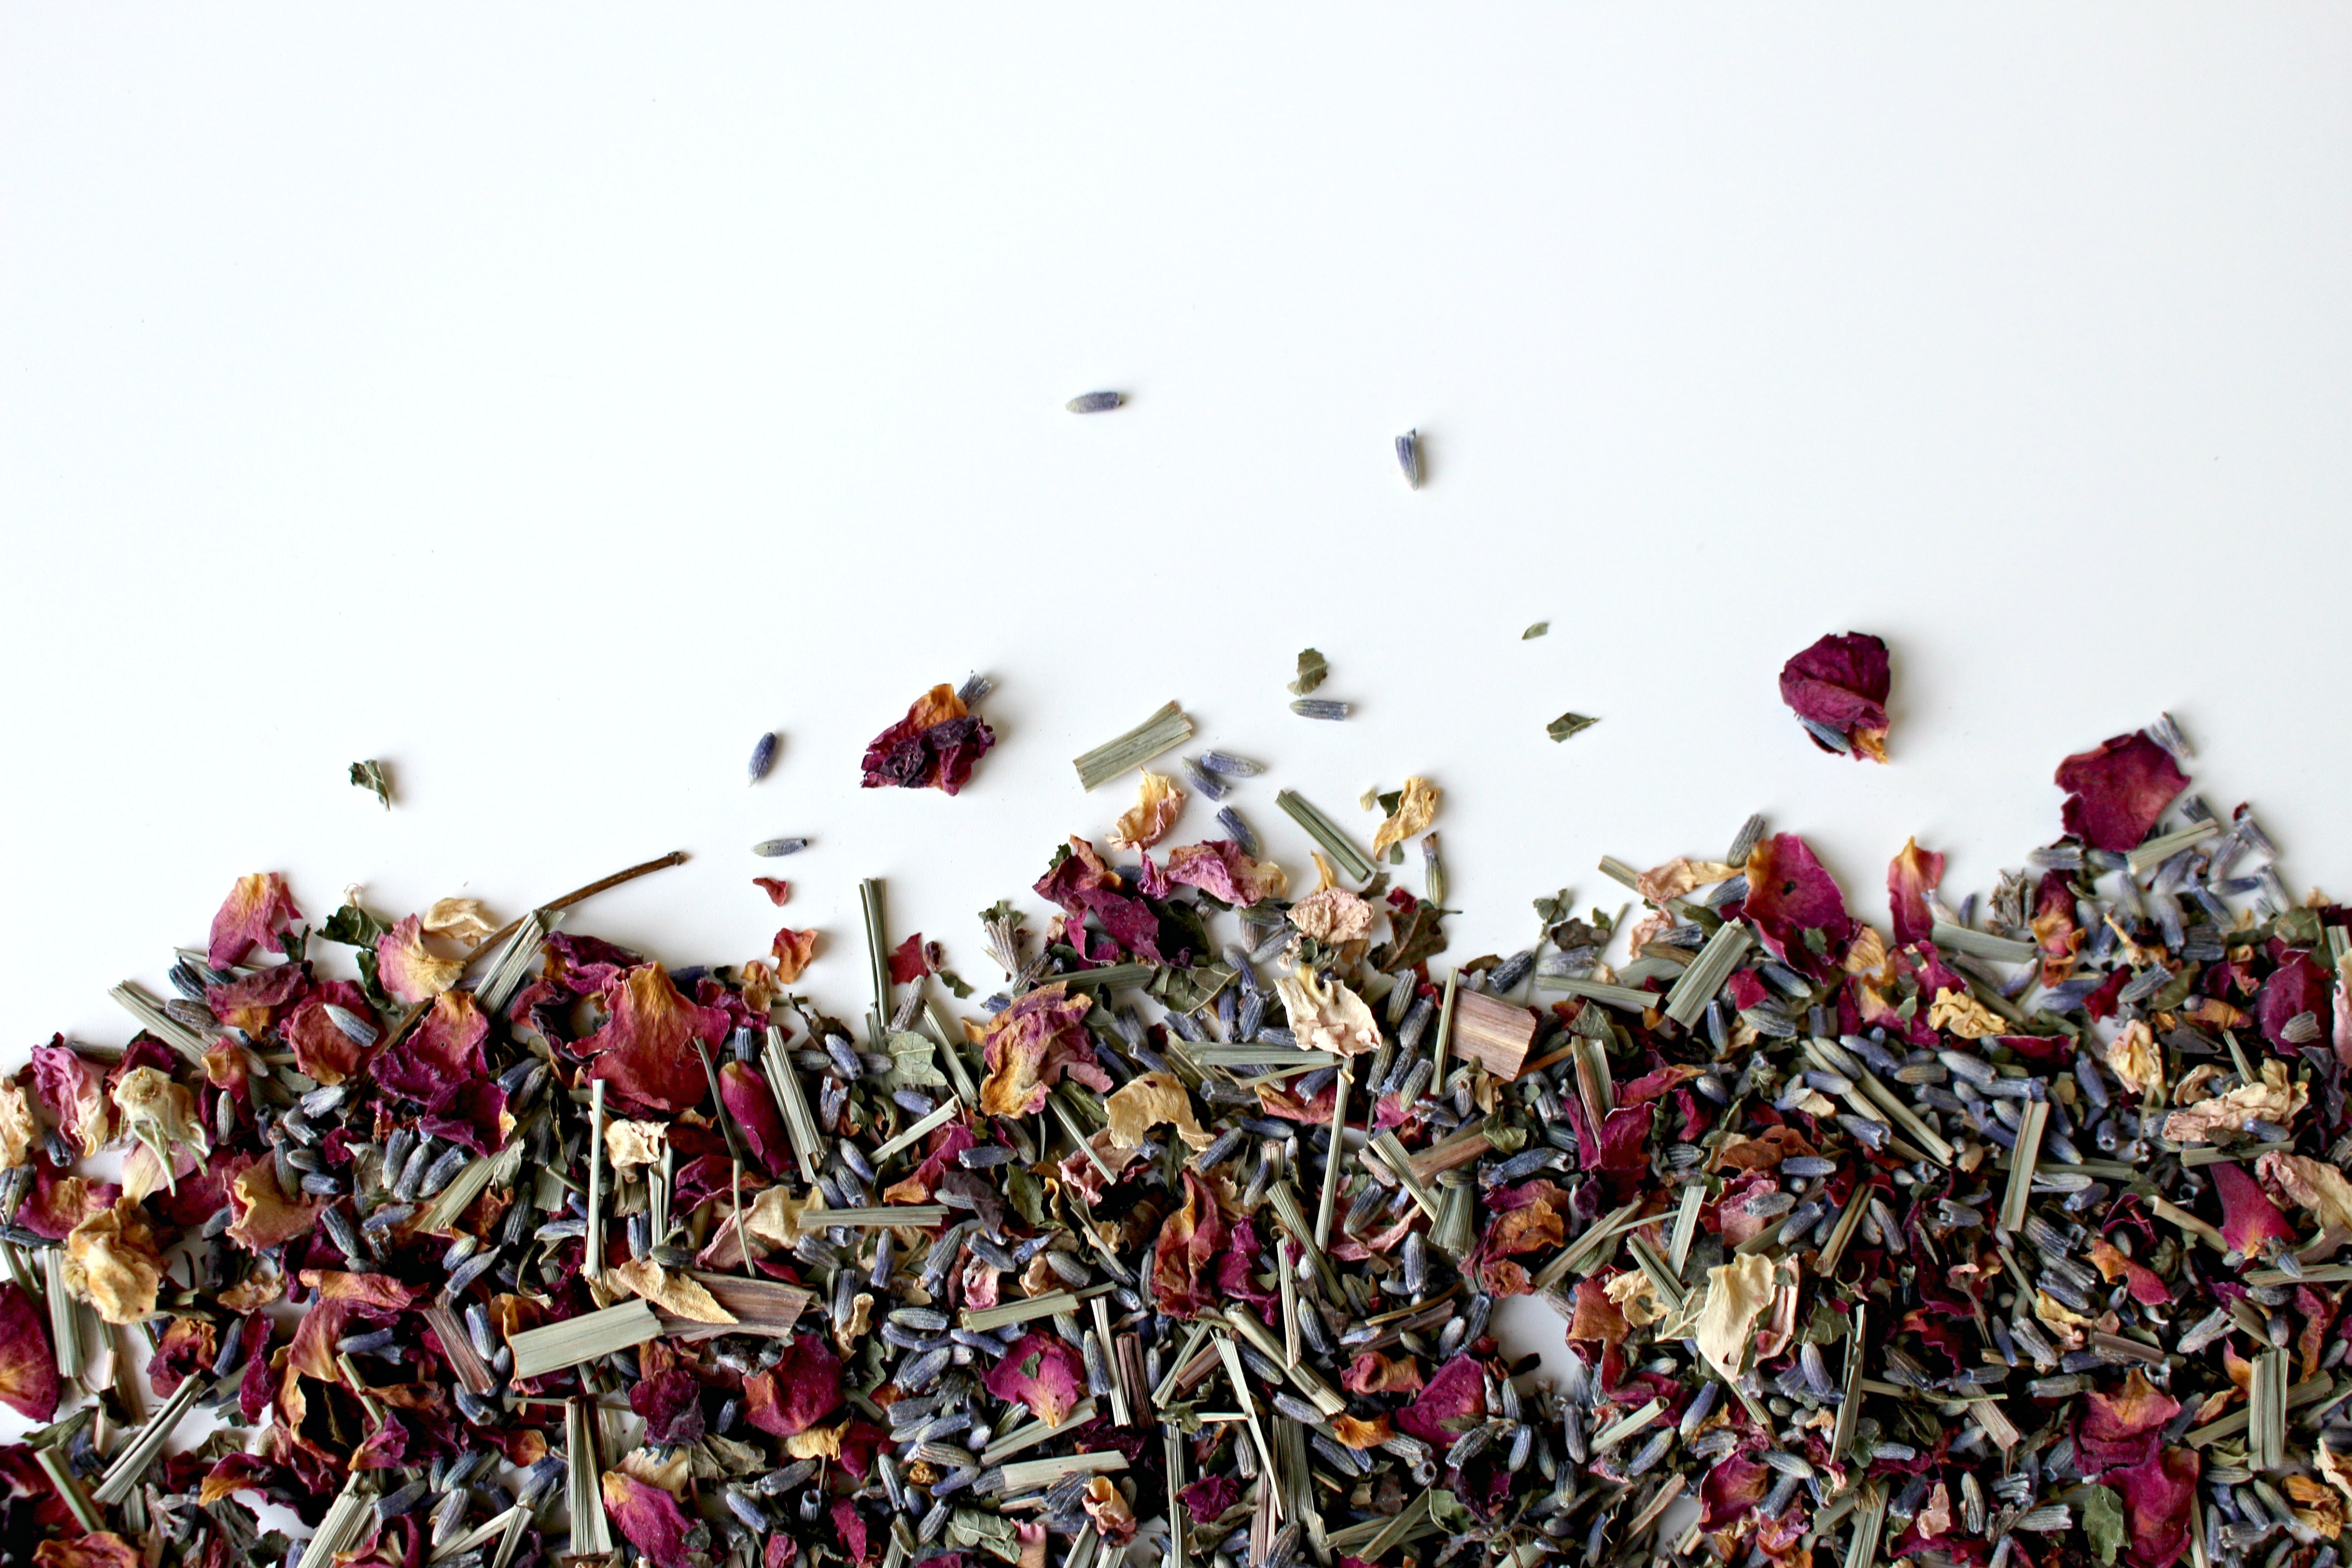
nature, blossom, plant, field, meadow, leaf, flower, purple, petal, bloom, summer, dry, food, red, herb, color, romantic, garden, pink, close, flora, flowers, petals, violet, beautiful, herbs, public record, trockenblume, wine red, italicum, medicinal plants, snack food